Antonín Rezek

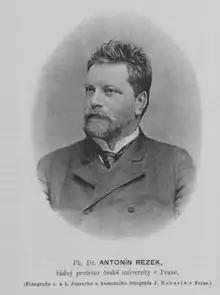
Antonín Rezek.

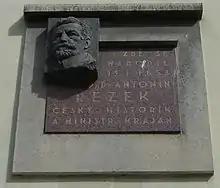
Memorial plate in Jindřichův Hradec

Antonín Rezek (13 January 1853 – 4 February 1909) was Czech political historian, specialized in political and religious history of the 16th–18th centuries.